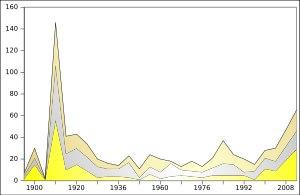
Le Royaume-Uni participe aux Jeux olympiques sous le nom « Grande-Bretagne et Irlande du Nord » usuellement abrégé en « Grande-Bretagne ». Le Royaume-Uni a été l'une des quatorze nations à participer aux premiers Jeux en 1896 et a depuis participé à toutes les éditions. Ses athlètes ont remporté 776 médailles aux Jeux d'été et 26 aux Jeux d'hiver.